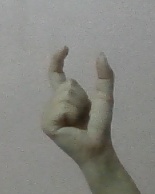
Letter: nun